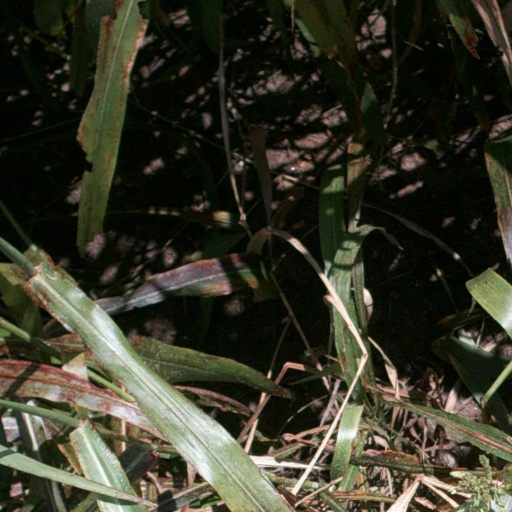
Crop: sorghum